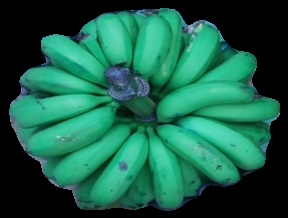
Variety: pachbale
Grade: grade2